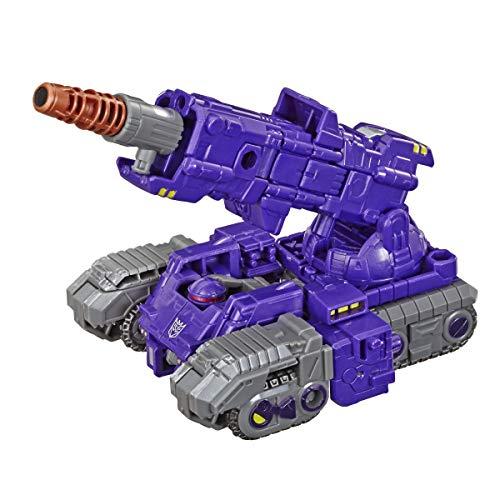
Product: Transformers Toys Generations War for Cybertron Deluxe Wfc-S37 Brunt Weaponizer Action Figure - Siege Chapter - Adults & Kids Ages 8 & Up, 5
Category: Toys & Games | Toy Figures & Playsets | Action Figures
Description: Inspired cybertronian Alt Mode: Articulated deluxe class wfc-s37 brunt toy features classic conversion between robot and cybertronian tank modes in 23 steps.
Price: $16.00
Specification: ProductDimensions:2.5x8x9.1inches|ItemWeight:2.88ounces|ShippingWeight:7ounces(Viewshippingratesandpolicies)|ASIN:B07JW4CCJ8|Itemmodelnumber:E4499AS00|Manufacturerrecommendedage:8yearsandup